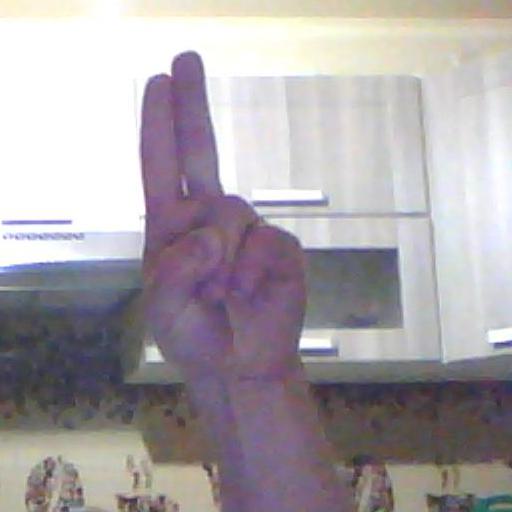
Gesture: two_up